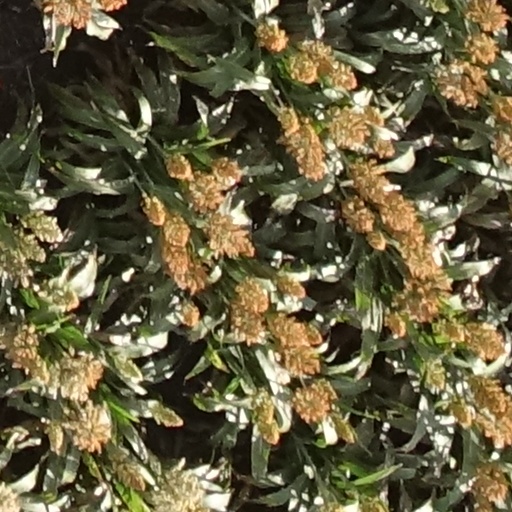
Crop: sorghum